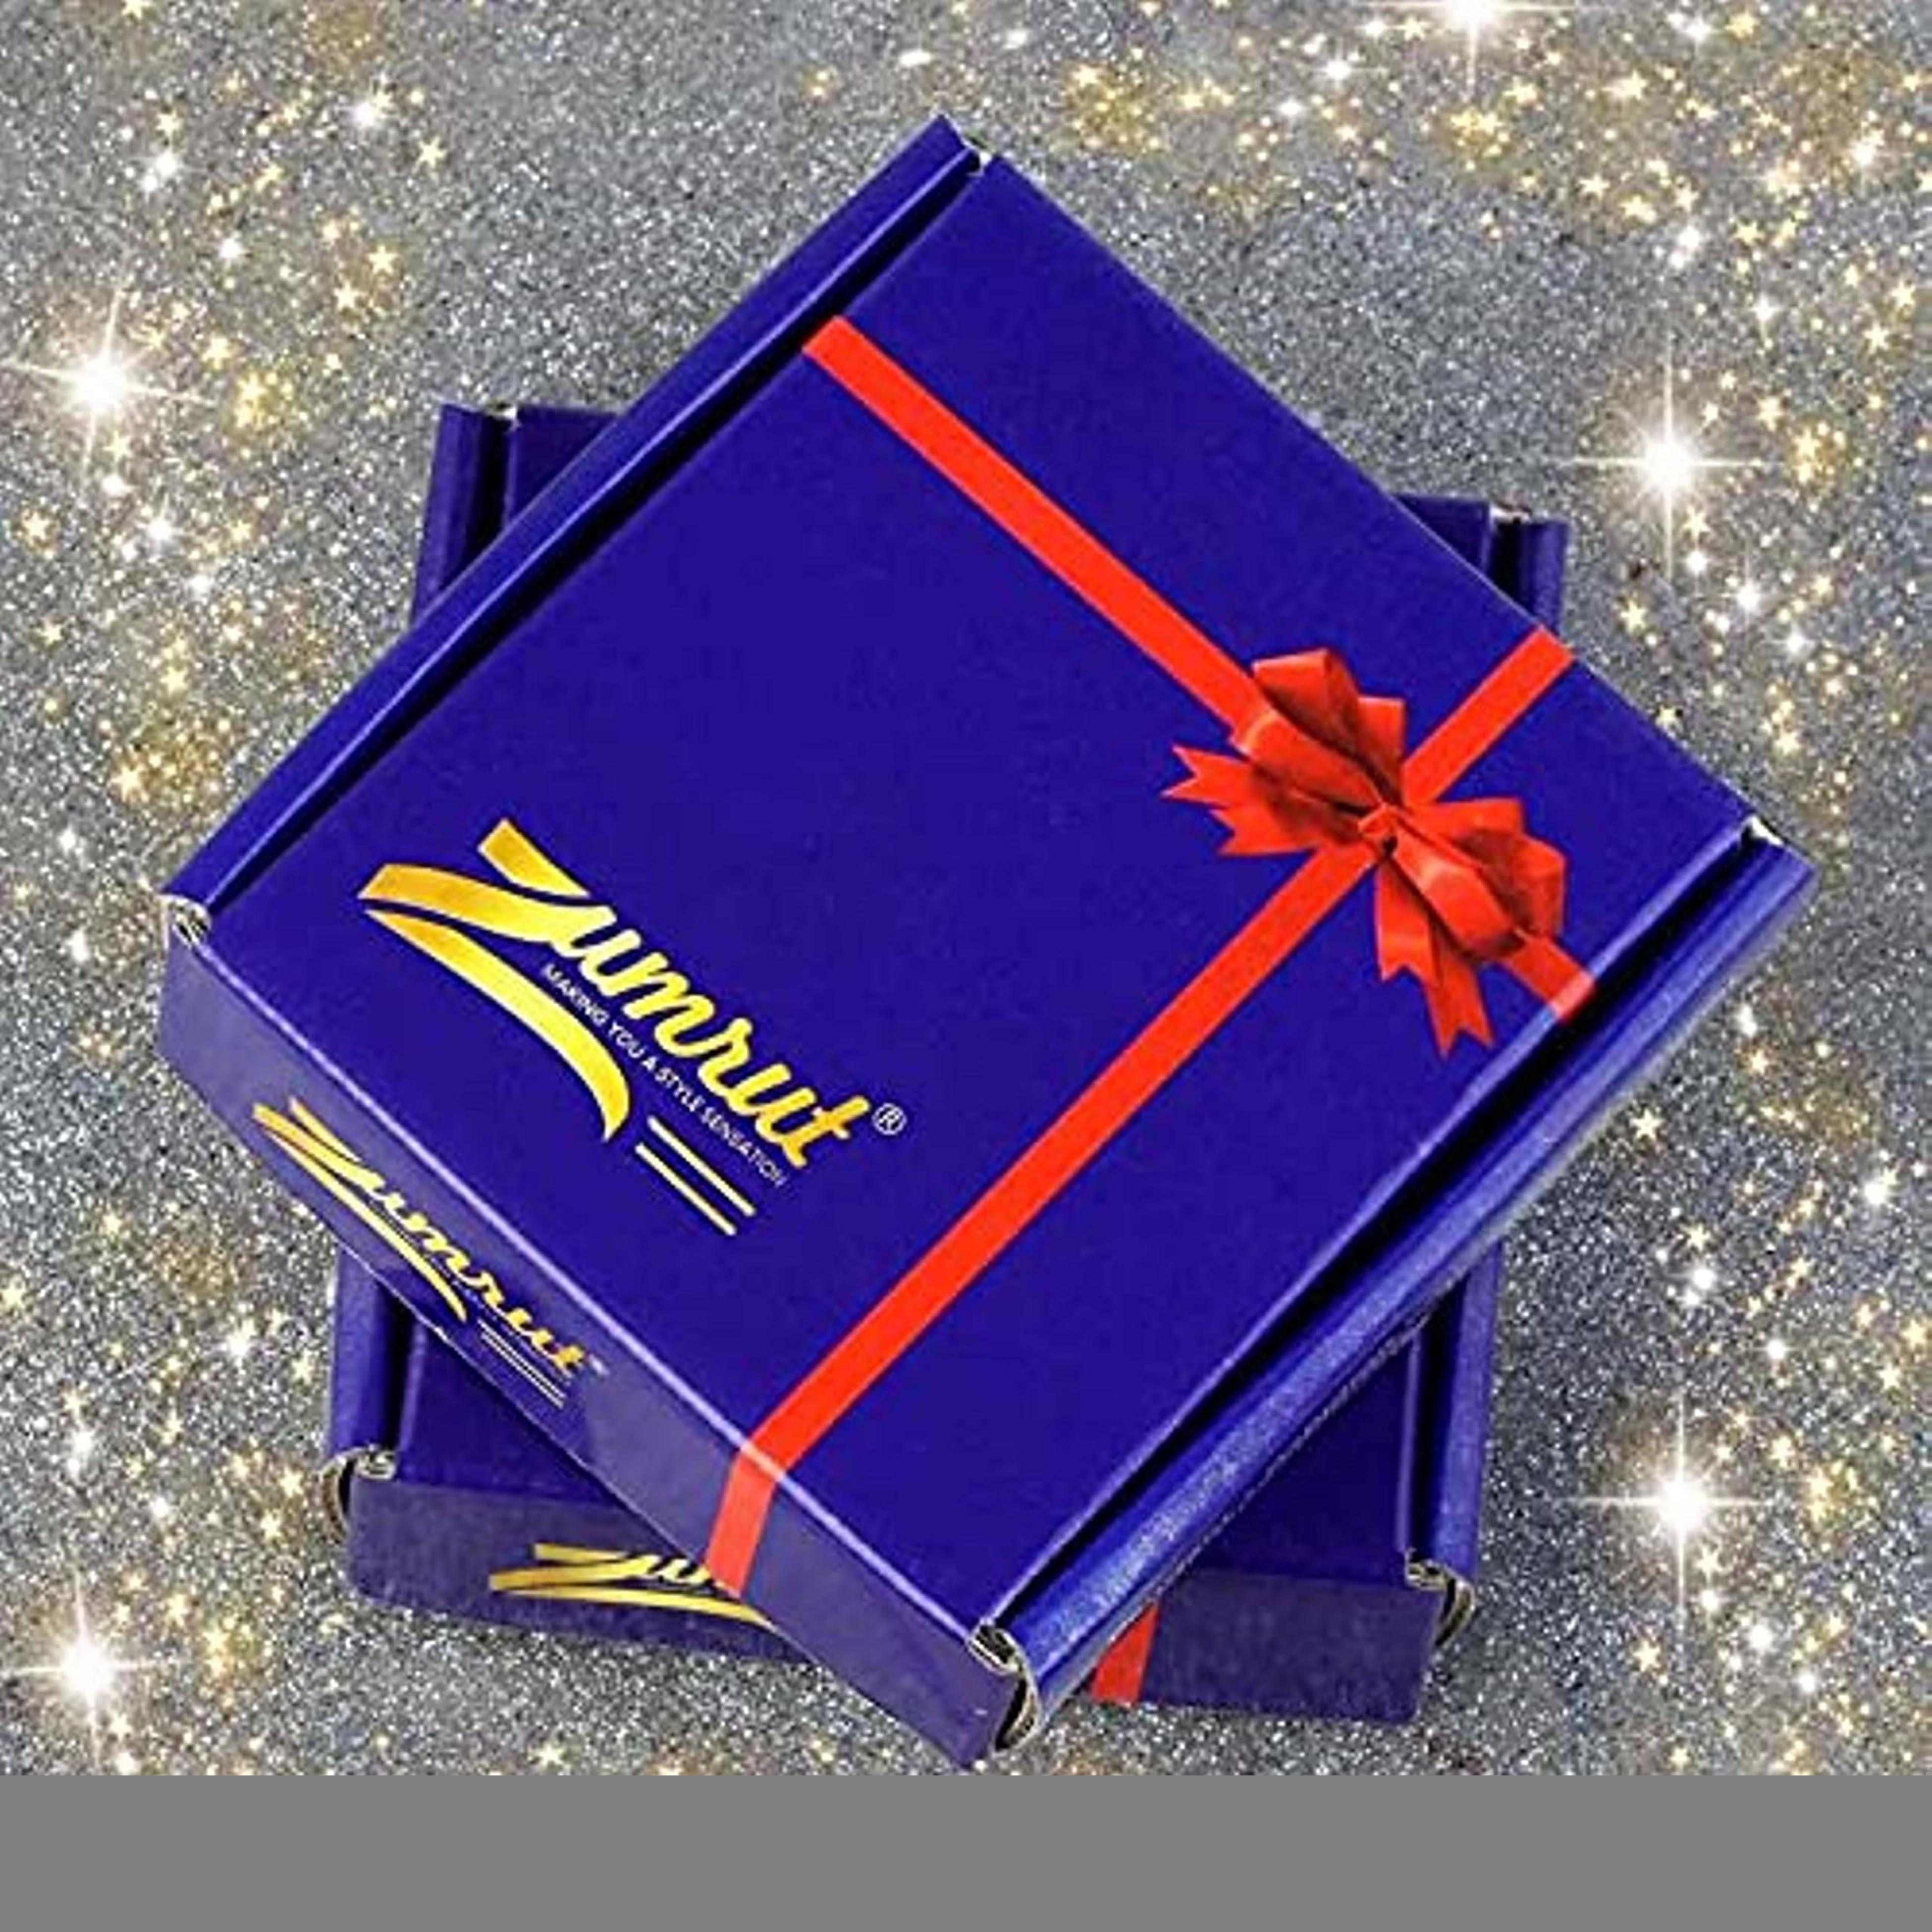
ZUMRUT MAKING YOU A STYLE SENSATION Stainless Steel Silver Plated Kada for Men
Type: Bracelets & Bangles
Brand: ZUMRUT MAKING YOU A STYLE SENSATION
Price: Rs. 349
 This stainless steel kada will give him a macho and masculine look, perfect for any occasion. it can be worn with all indian and indo-western dresses. this versatile, multi-occasion product, is fit to wear by all age groups. an exclusive, and latest trendy, top quality product.
Features: This Stainless Steel Kada Will Give Him A Macho And Masculine Look, Perfect For Any Occasion.,Complete Your Traditional Look For The Upcoming Family Function By Wearing These Gold Plated Bangle Set.,To Check Size, Use A Measuring Scale, Measure From The Middle Of Your First Knuckle, To The Middle Of Your Fourth Knuckle. That Measurement Will Give You Your Correct Kada(Kara) Size Check The Illustration .,Skin Friendly - Nickel Free And Lead Free As Per International Standards. Anti-Allergic And Safe For Skin.,Made In India : All Our Products Are Manufactured In India And Are Exclusively Crafted To Adorn Your Persona. Skin Friendly: All Our Products Are Lead & Nickel Free To Ensure Safety And Comfort; Even For Sensitive Skin.